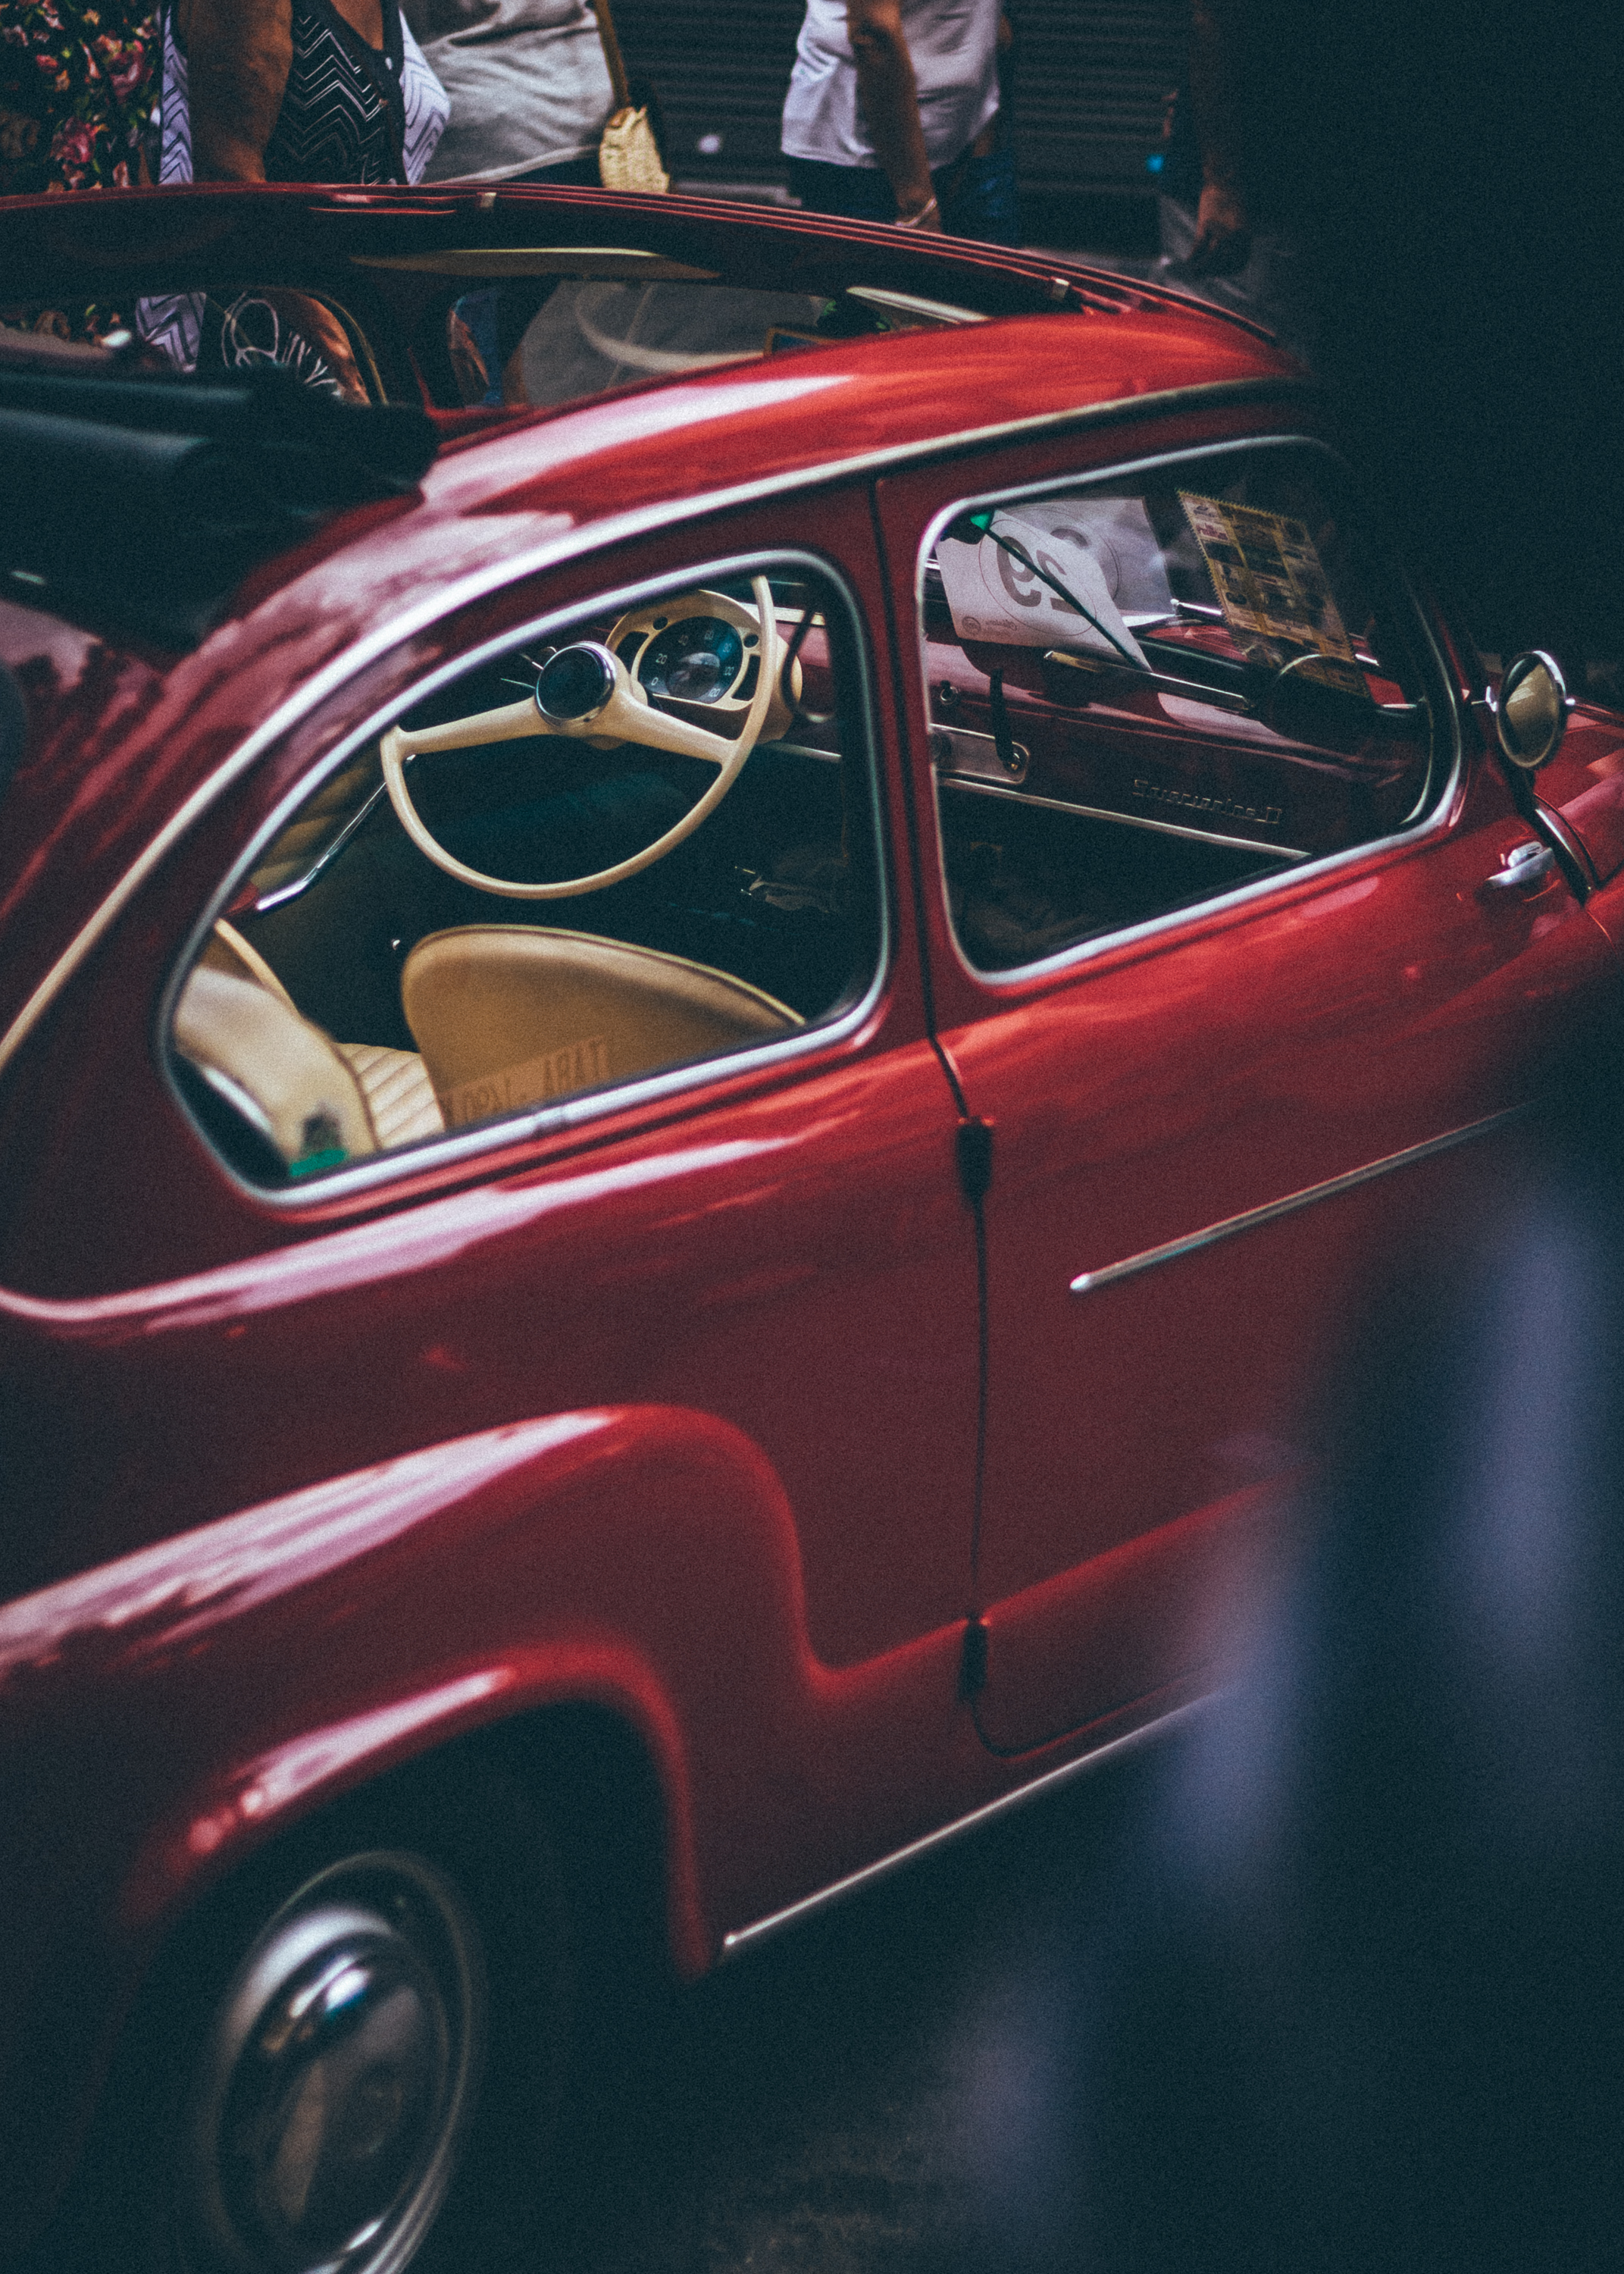
land vehicle, vehicle, car, classic car, coupe, fiat 600, classic, vintage car, sedan, compact car, family car, city car, antique car